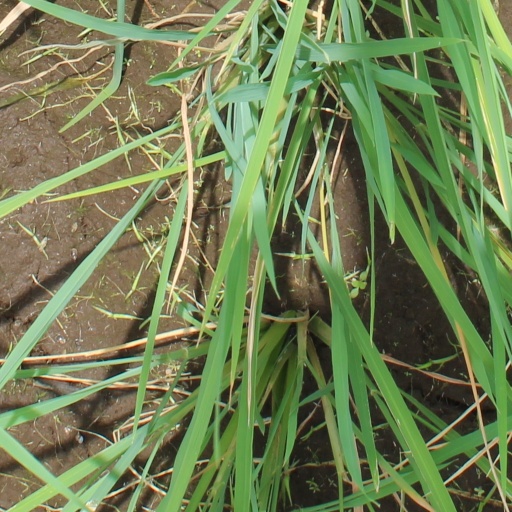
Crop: rice